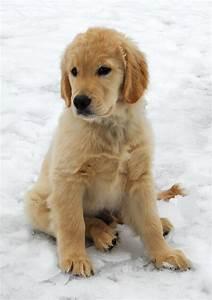
dog